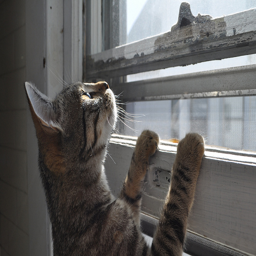
A cat standing upright on a window while watching something.
A cat leans on a window and looks at something outside.
a gray and black striped cat standing up against the window
a little cat with its paws on the window sill as it looks outside
A cat is standing and looking outside a window.